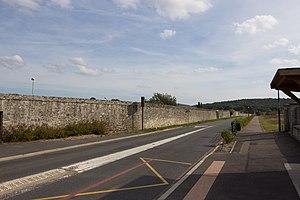
Vayres-sur-Essonne est une commune française située à quarante-sept kilomètres au sud de Paris dans le département de l'Essonne en région Île-de-France.